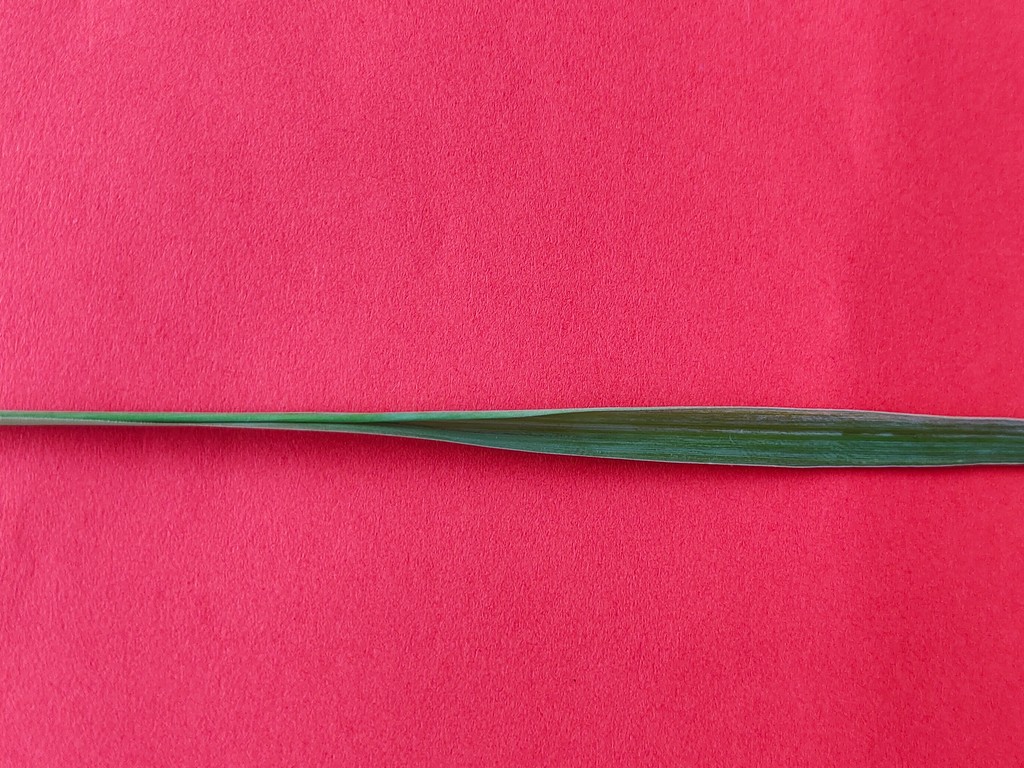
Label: Healthy